Analytical chemistry

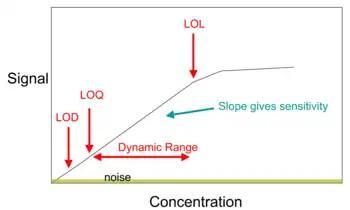
A calibration curve plot showing limit of detection (LOD), limit of quantification (LOQ), dynamic range, and limit of linearity (LOL)

A general method for analysis of concentration involves the creation of a calibration curve. This allows for the determination of the amount of a chemical in a material by comparing the results of an unknown sample to those of a series of known standards. If the concentration of element or compound in a sample is too high for the detection range of the technique, it can simply be diluted in a pure solvent. If the amount in the sample is below an instrument's range of measurement, the method of addition can be used. In this method, a known quantity of the element or compound under study is added, and the difference between the concentration added and the concentration observed is the amount actually in the sample.